Corbin (musician)

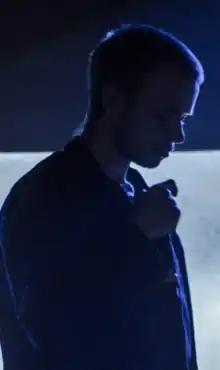
Corbin performing in 2017

Corbin Beckner Smidzik (born February 20, 1998), known mononymously as Corbin and formerly as Spooky Black and Lil Spook, is an American rapper, singer, songwriter, and record producer. He was a member of the hip hop/R&B collective Thestand4rd. As Corbin, he has released three studio albums, "Mourn" (2017), "Ghost With Skin" (2021), and "Crisis Kid" (2025).